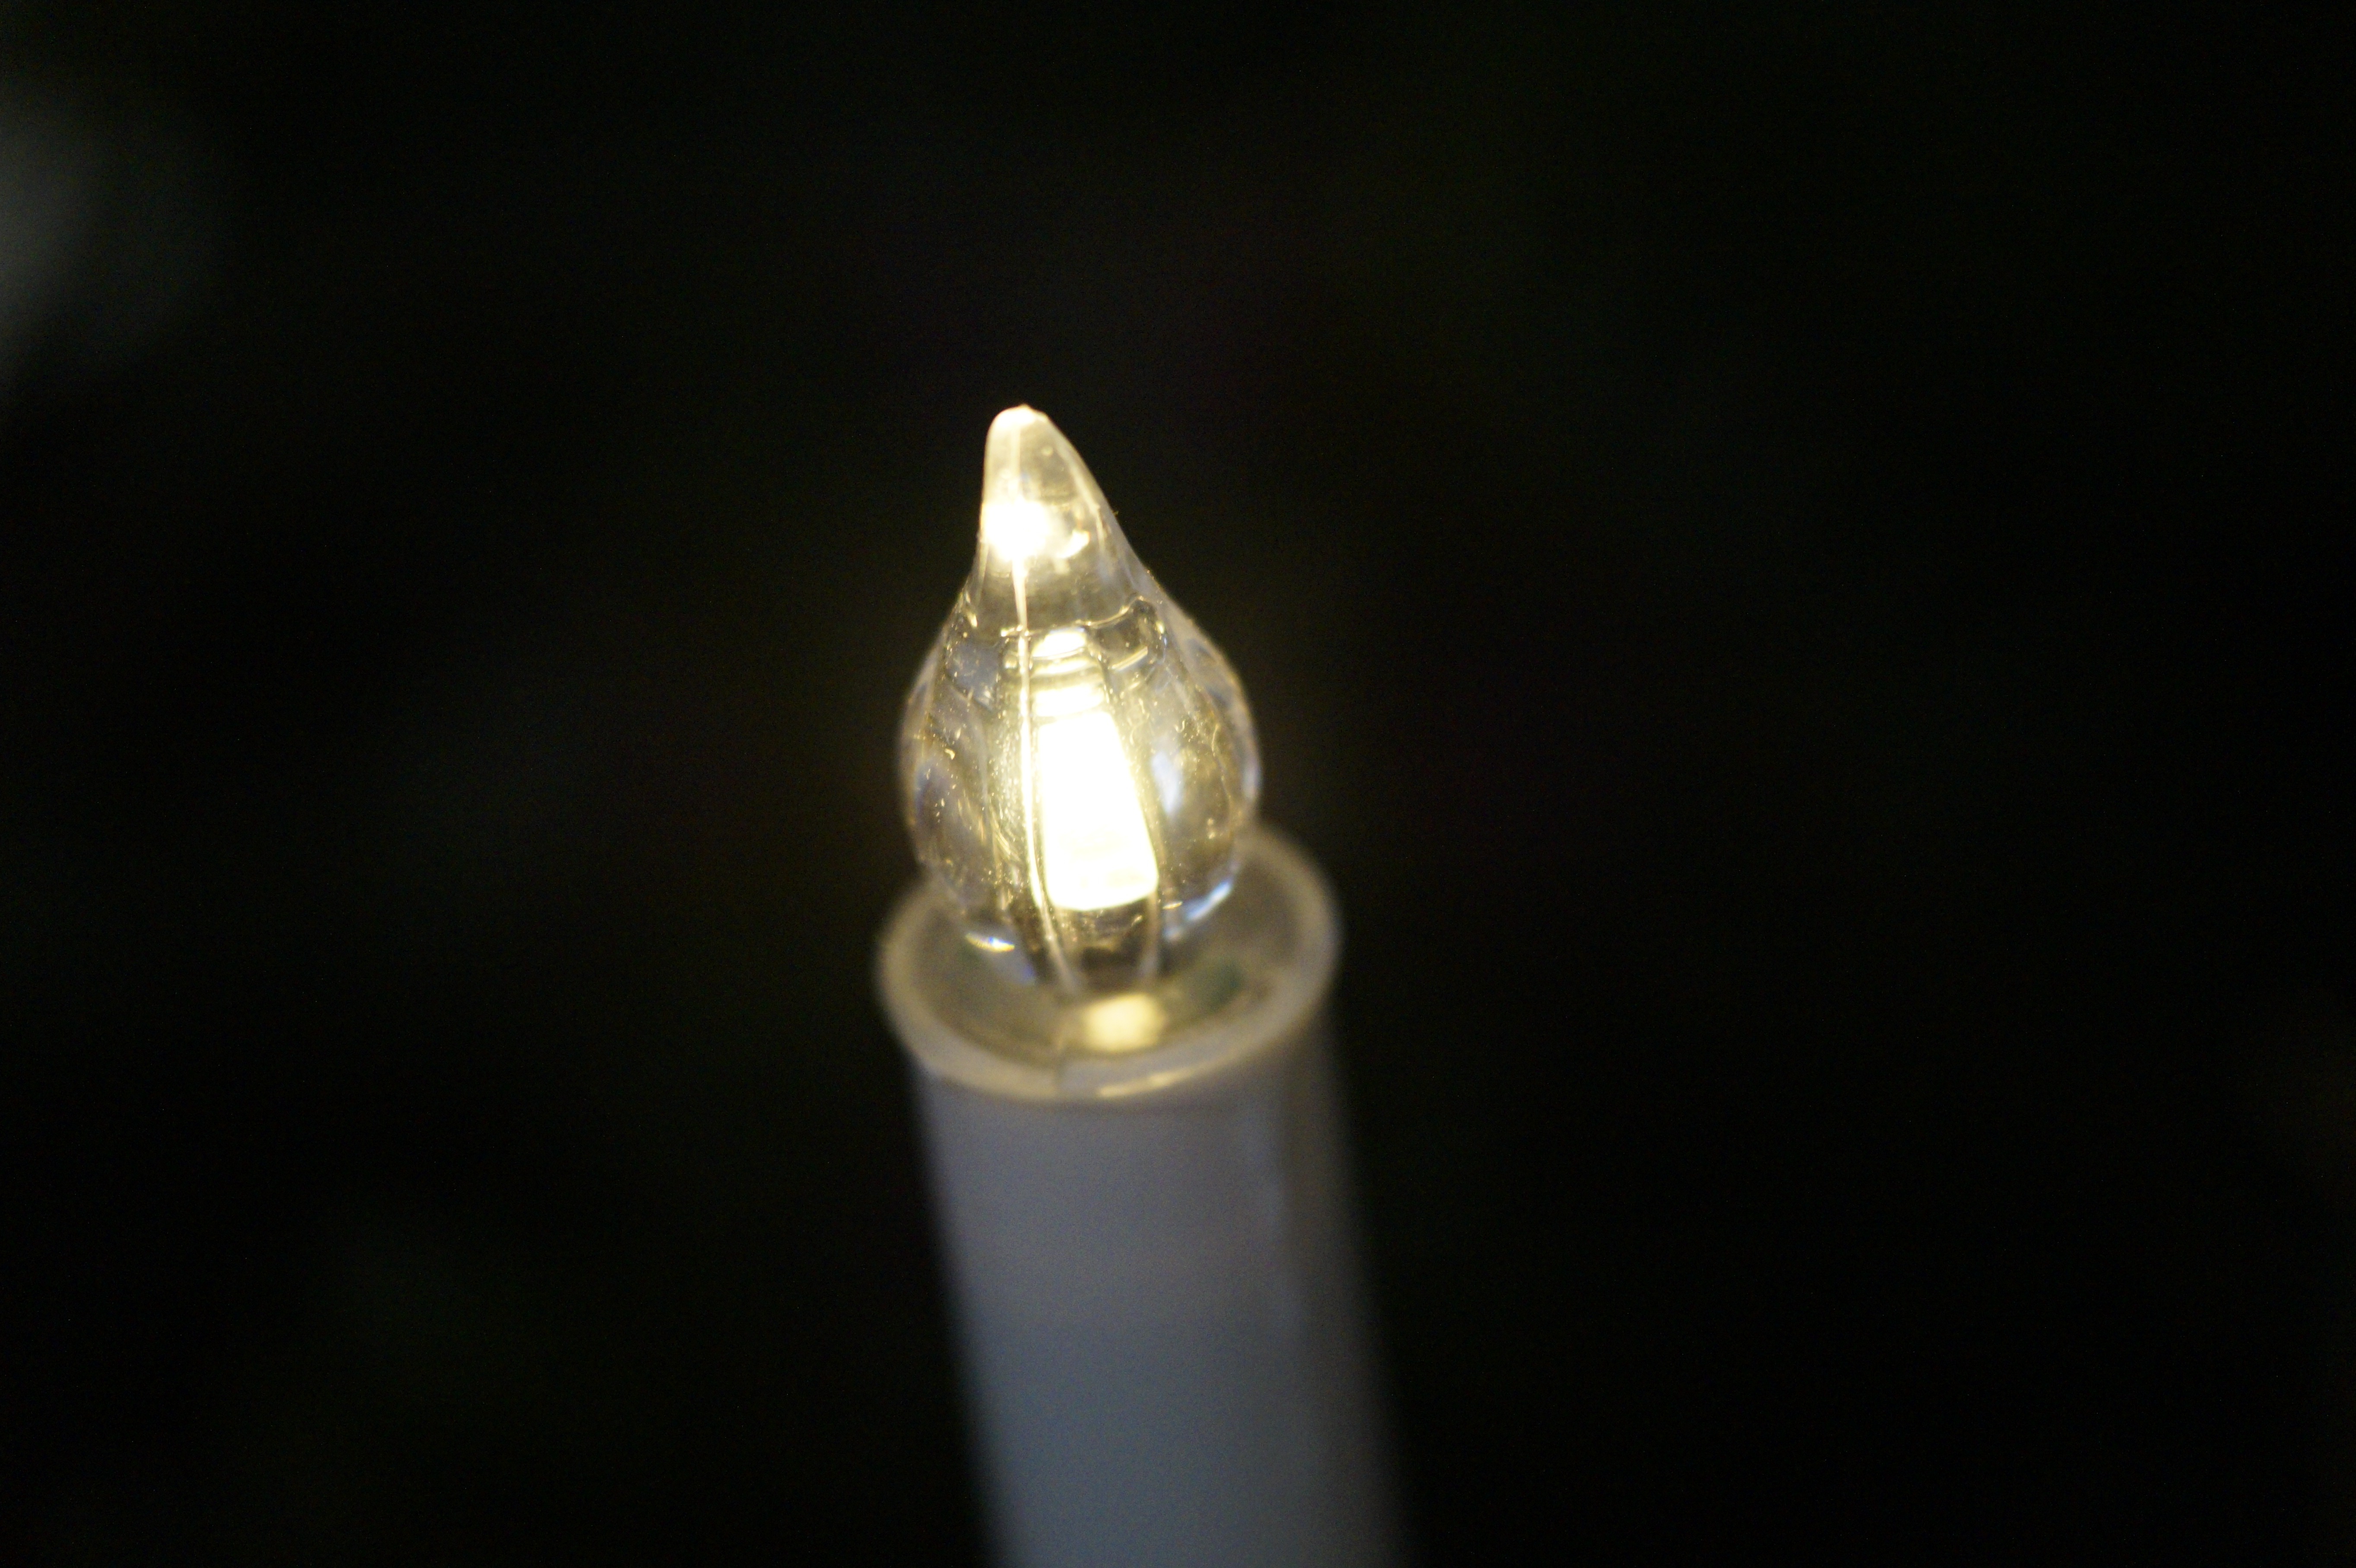
light, candle, christmas, lighting, christmas time, jewellery, artificial, christmas eve, macro photography, electrically, fashion accessory, incandescent light bulb, tree candle, christmas tree candle